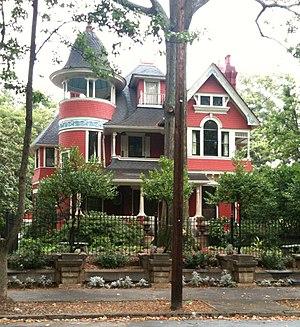
Atlanta est la capitale et la ville la plus peuplée de l'État de Géorgie, aux États-Unis. Selon les dernières estimations du Bureau du recensement des États-Unis, la municipalité a une population de 506 811 habitants ; son aire urbaine est peuplée de 6 020 864 habitants, ce qui en fait la neuvième métropole du pays.